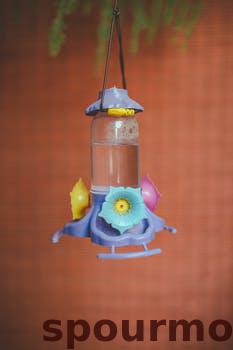
Label: Watermark